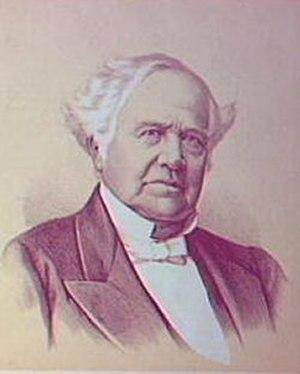
Caroline Chisholm fut une femme progressiste appartenant au mouvement humaniste de la Grande-Bretagne au XIXᵉ siècle. Elle est surtout connue pour son action envers les immigrés en Australie et, à ce titre, fait partie du calendrier des saints reconnus par l'Église d'Angleterre. L'Église catholique s'intéresse elle aussi à son cas et des pourparlers sont en cours pour qu'elle l'admette dans la communauté de ses propres saints.